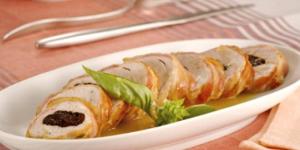
patorra de pavo con ciruelas y manzana